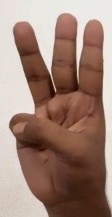
ASL sign: W